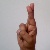
The image shows a hand gesture representing the letter 'R' in Indian Sign Language.